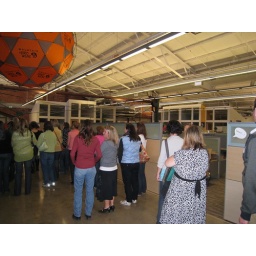
The Mountain Hardwear infamous orange ball hanging over product design cubicles